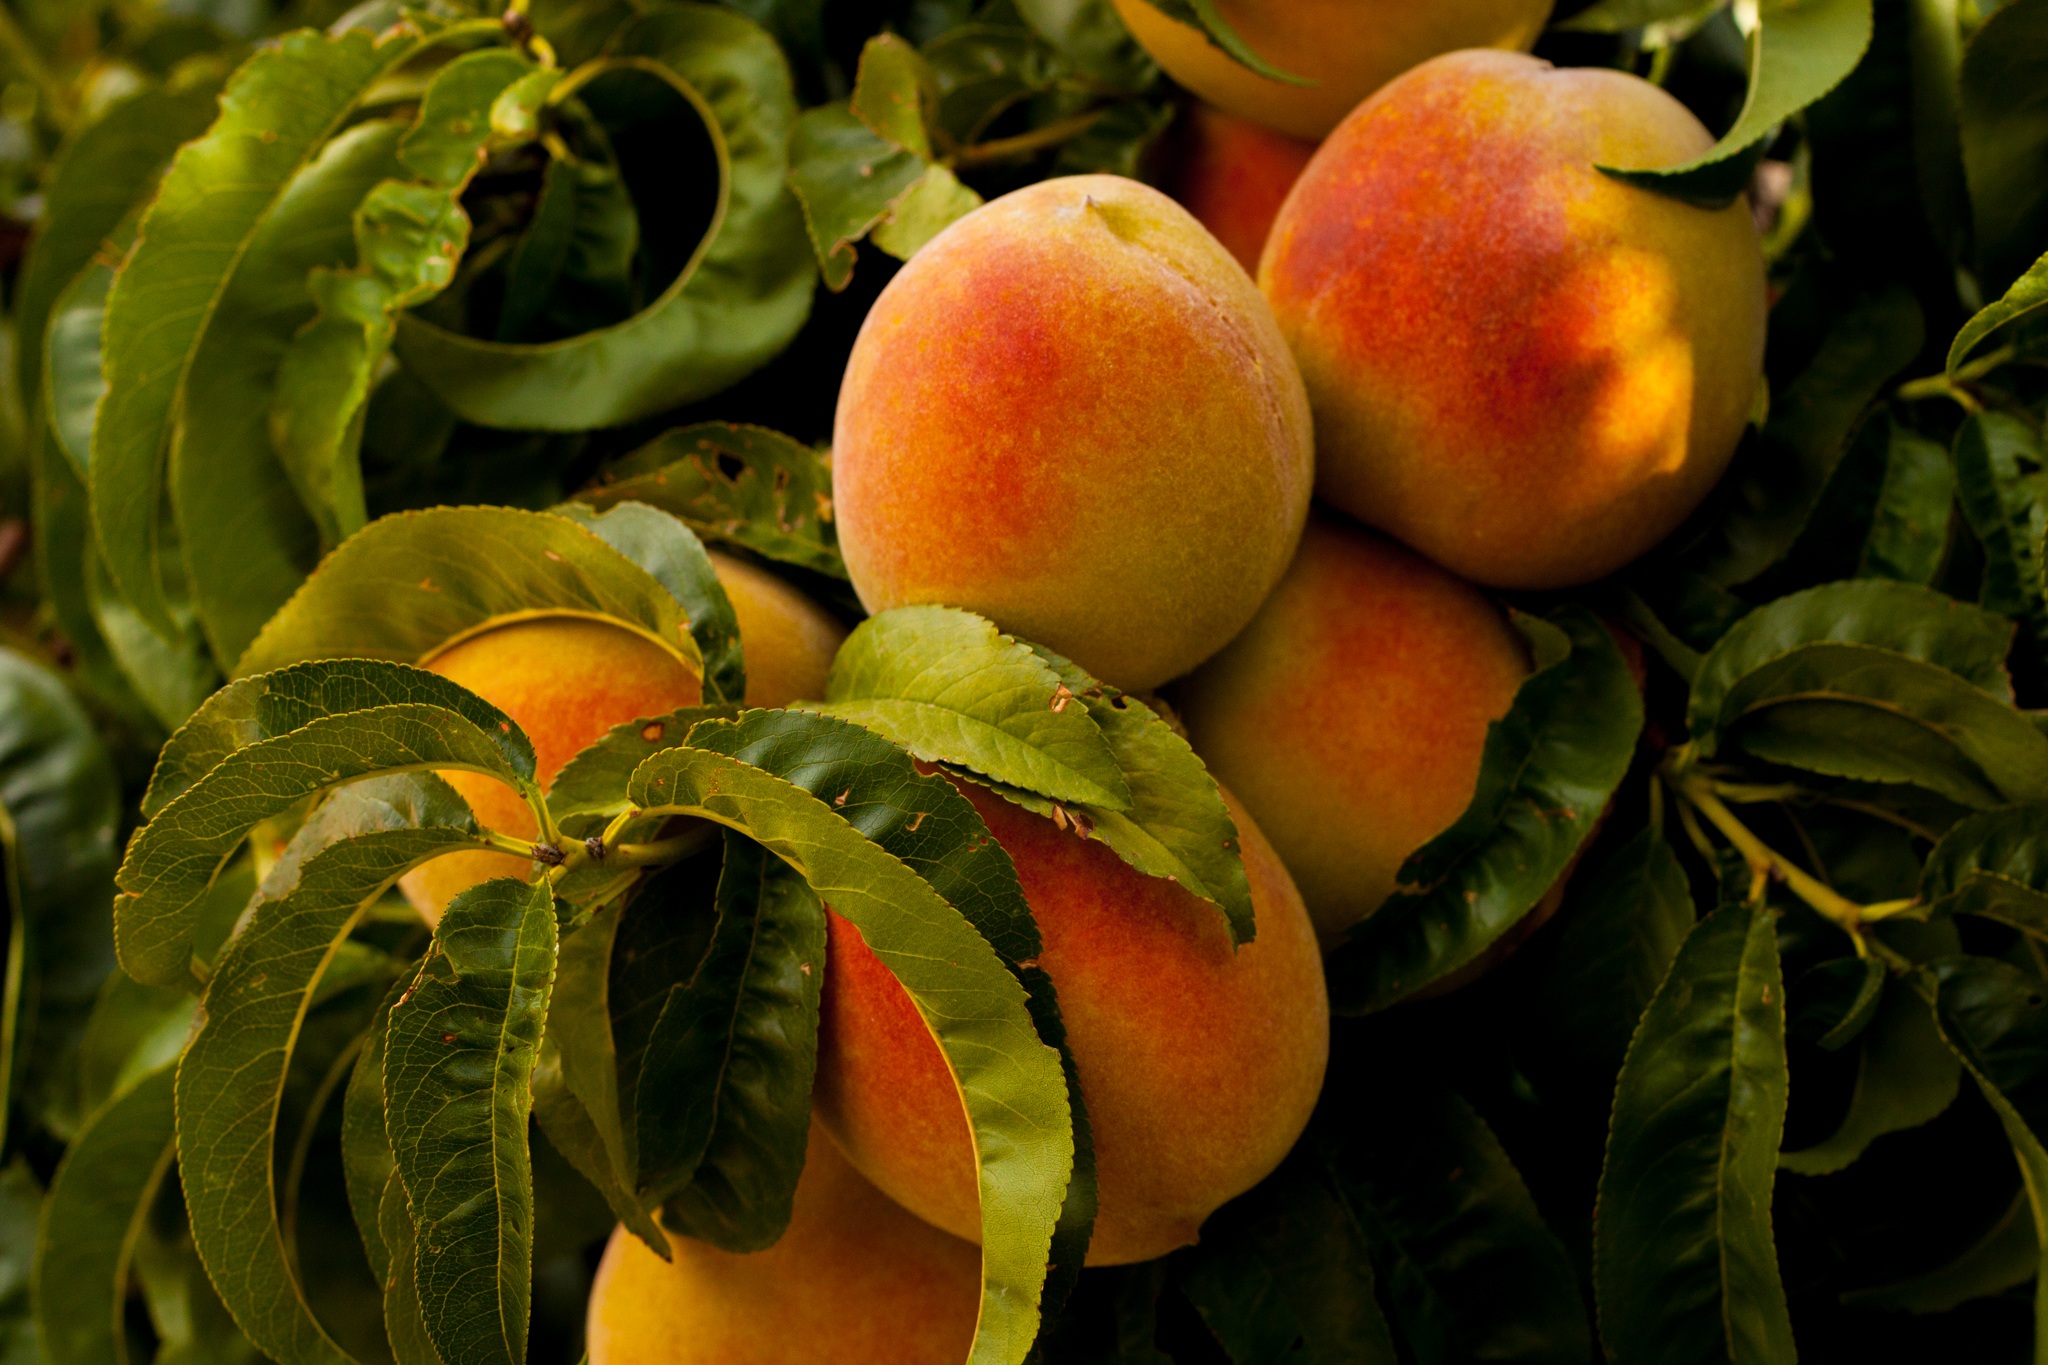
tree, nature, grass, outdoor, branch, plant, farm, fruit, sweet, leaf, flower, summer, ripe, orange, food, green, red, harvest, produce, grow, natural, fresh, colorful, yellow, agriculture, garden, juicy, healthy, delicious, season, apricot, leaves, nutrition, gardening, peach, bright, growing, vitamins, fuzzy, organic, ripening, peaches, flowering plant, rose family, land plant, rose order